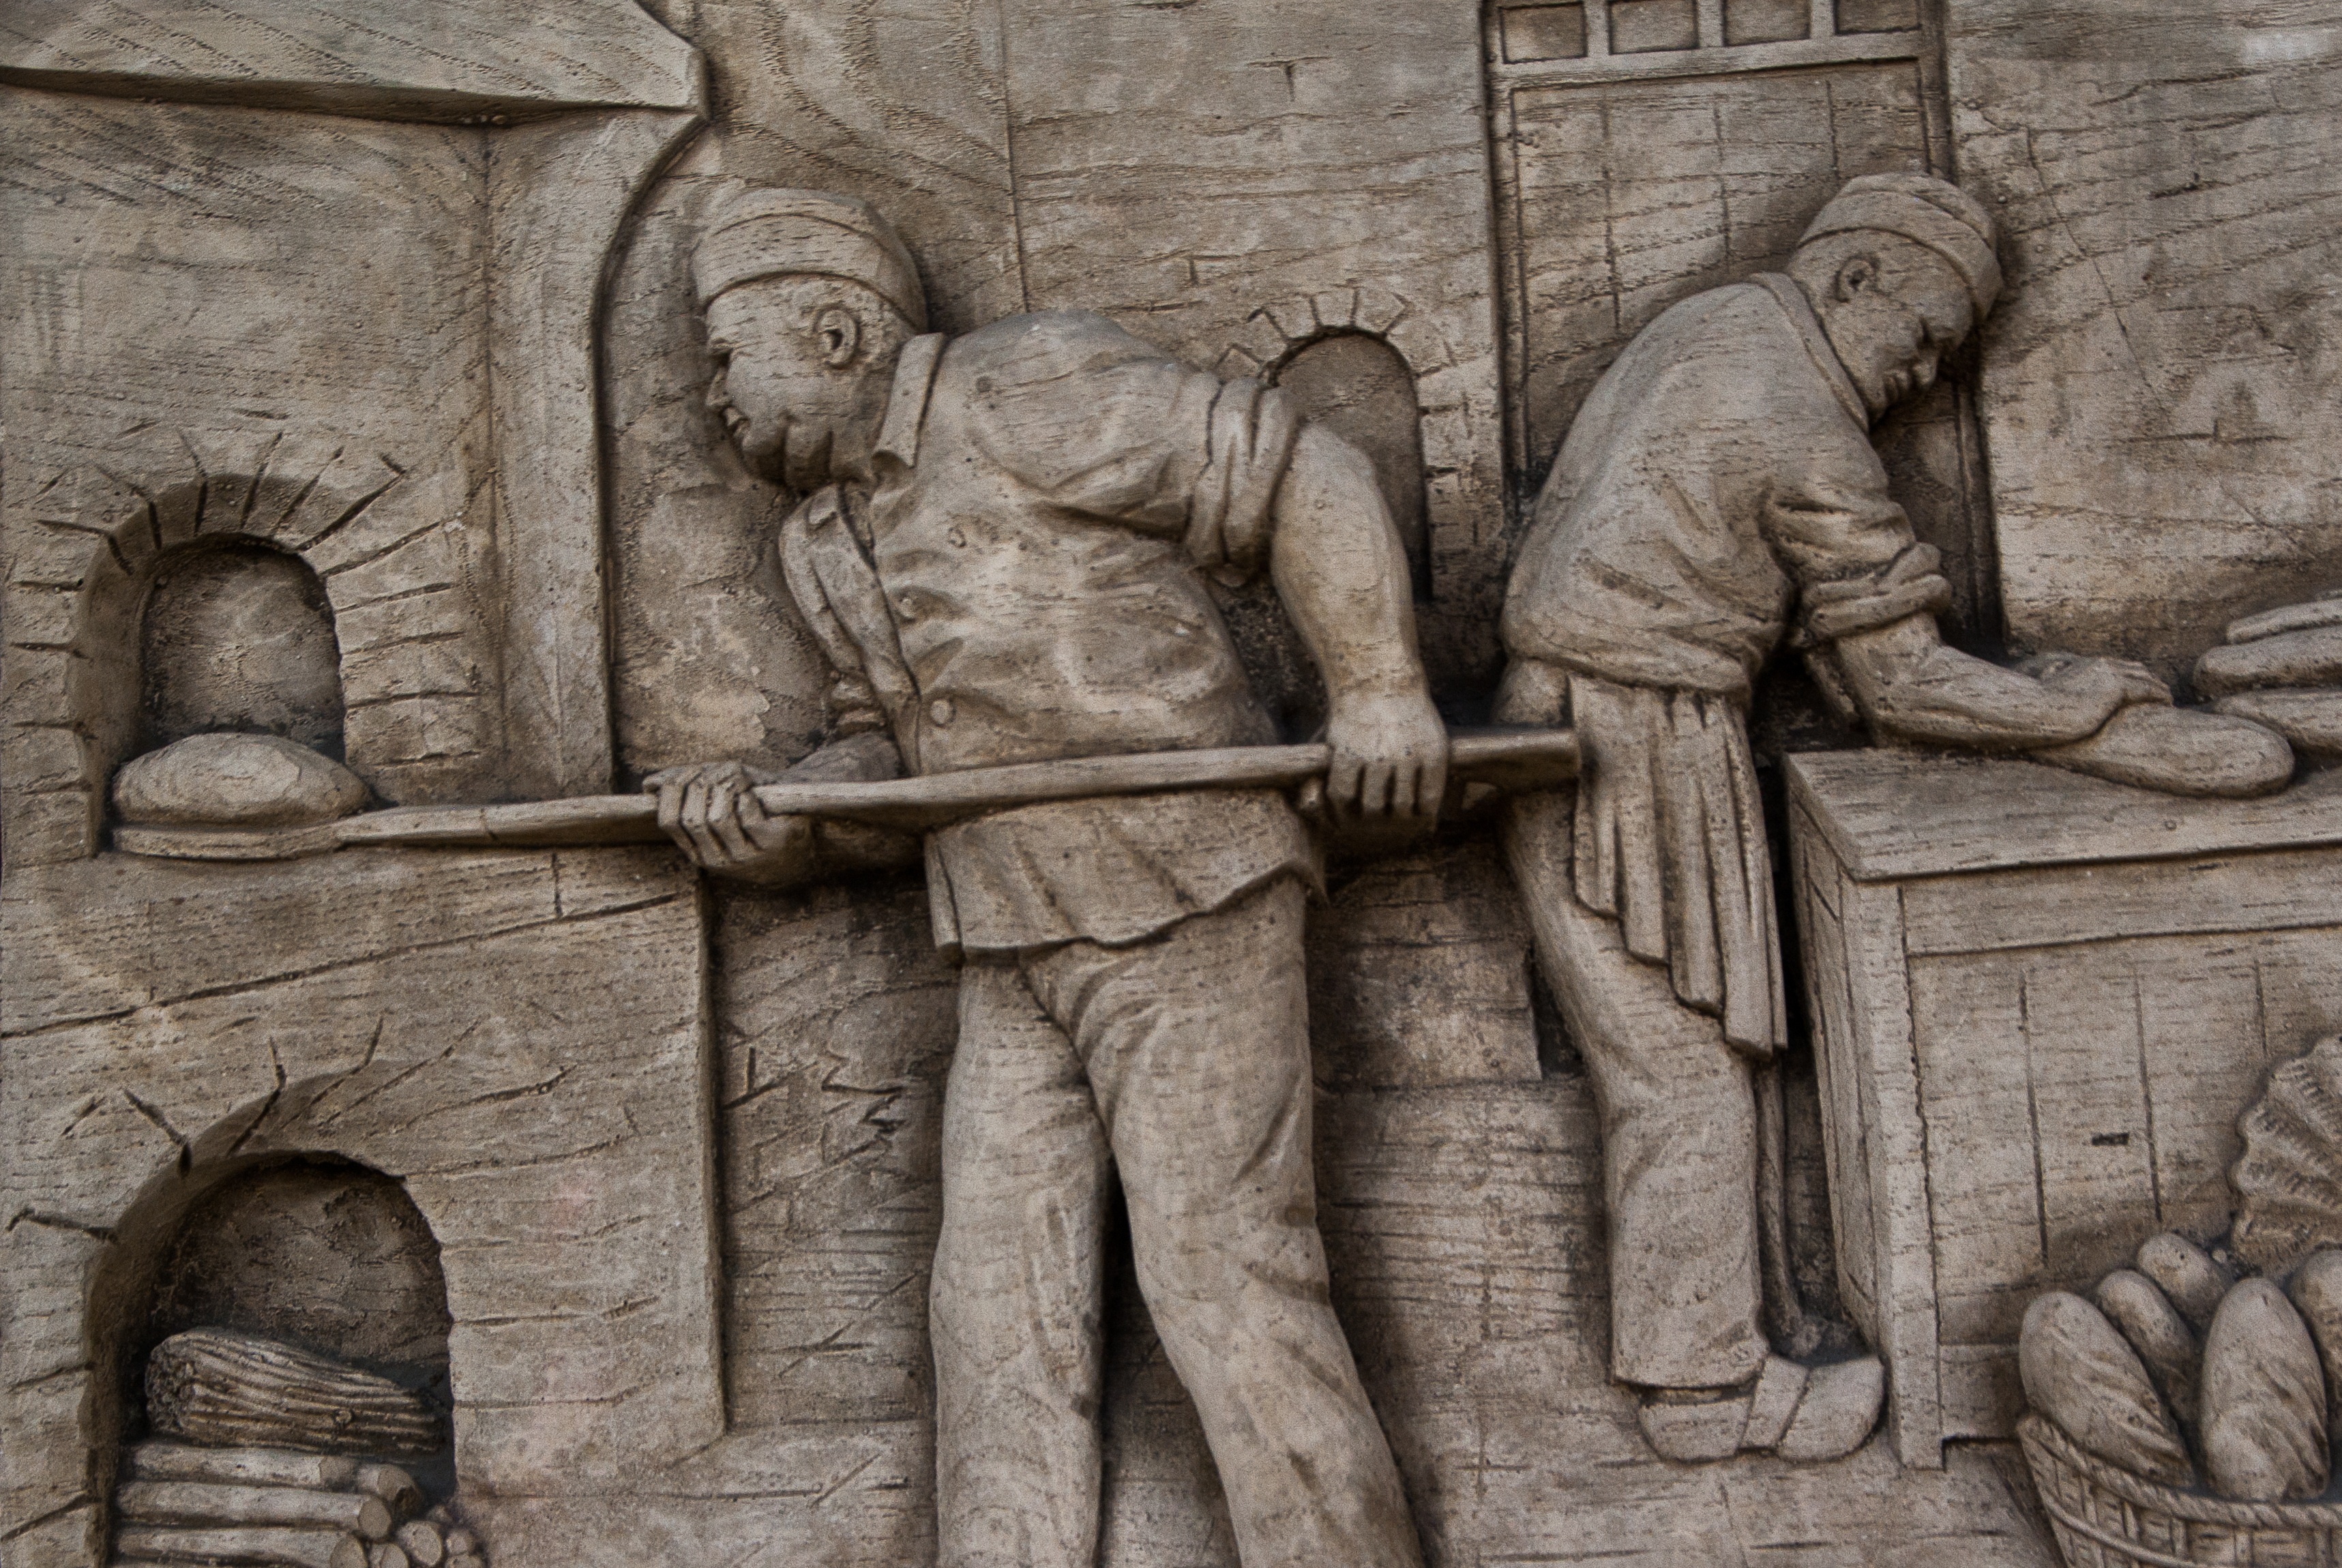
monument, statue, bakery, sculpture, art, temple, history, carving, oven, relief, stele, breads, stone carving, artisans, ancient history, bakers